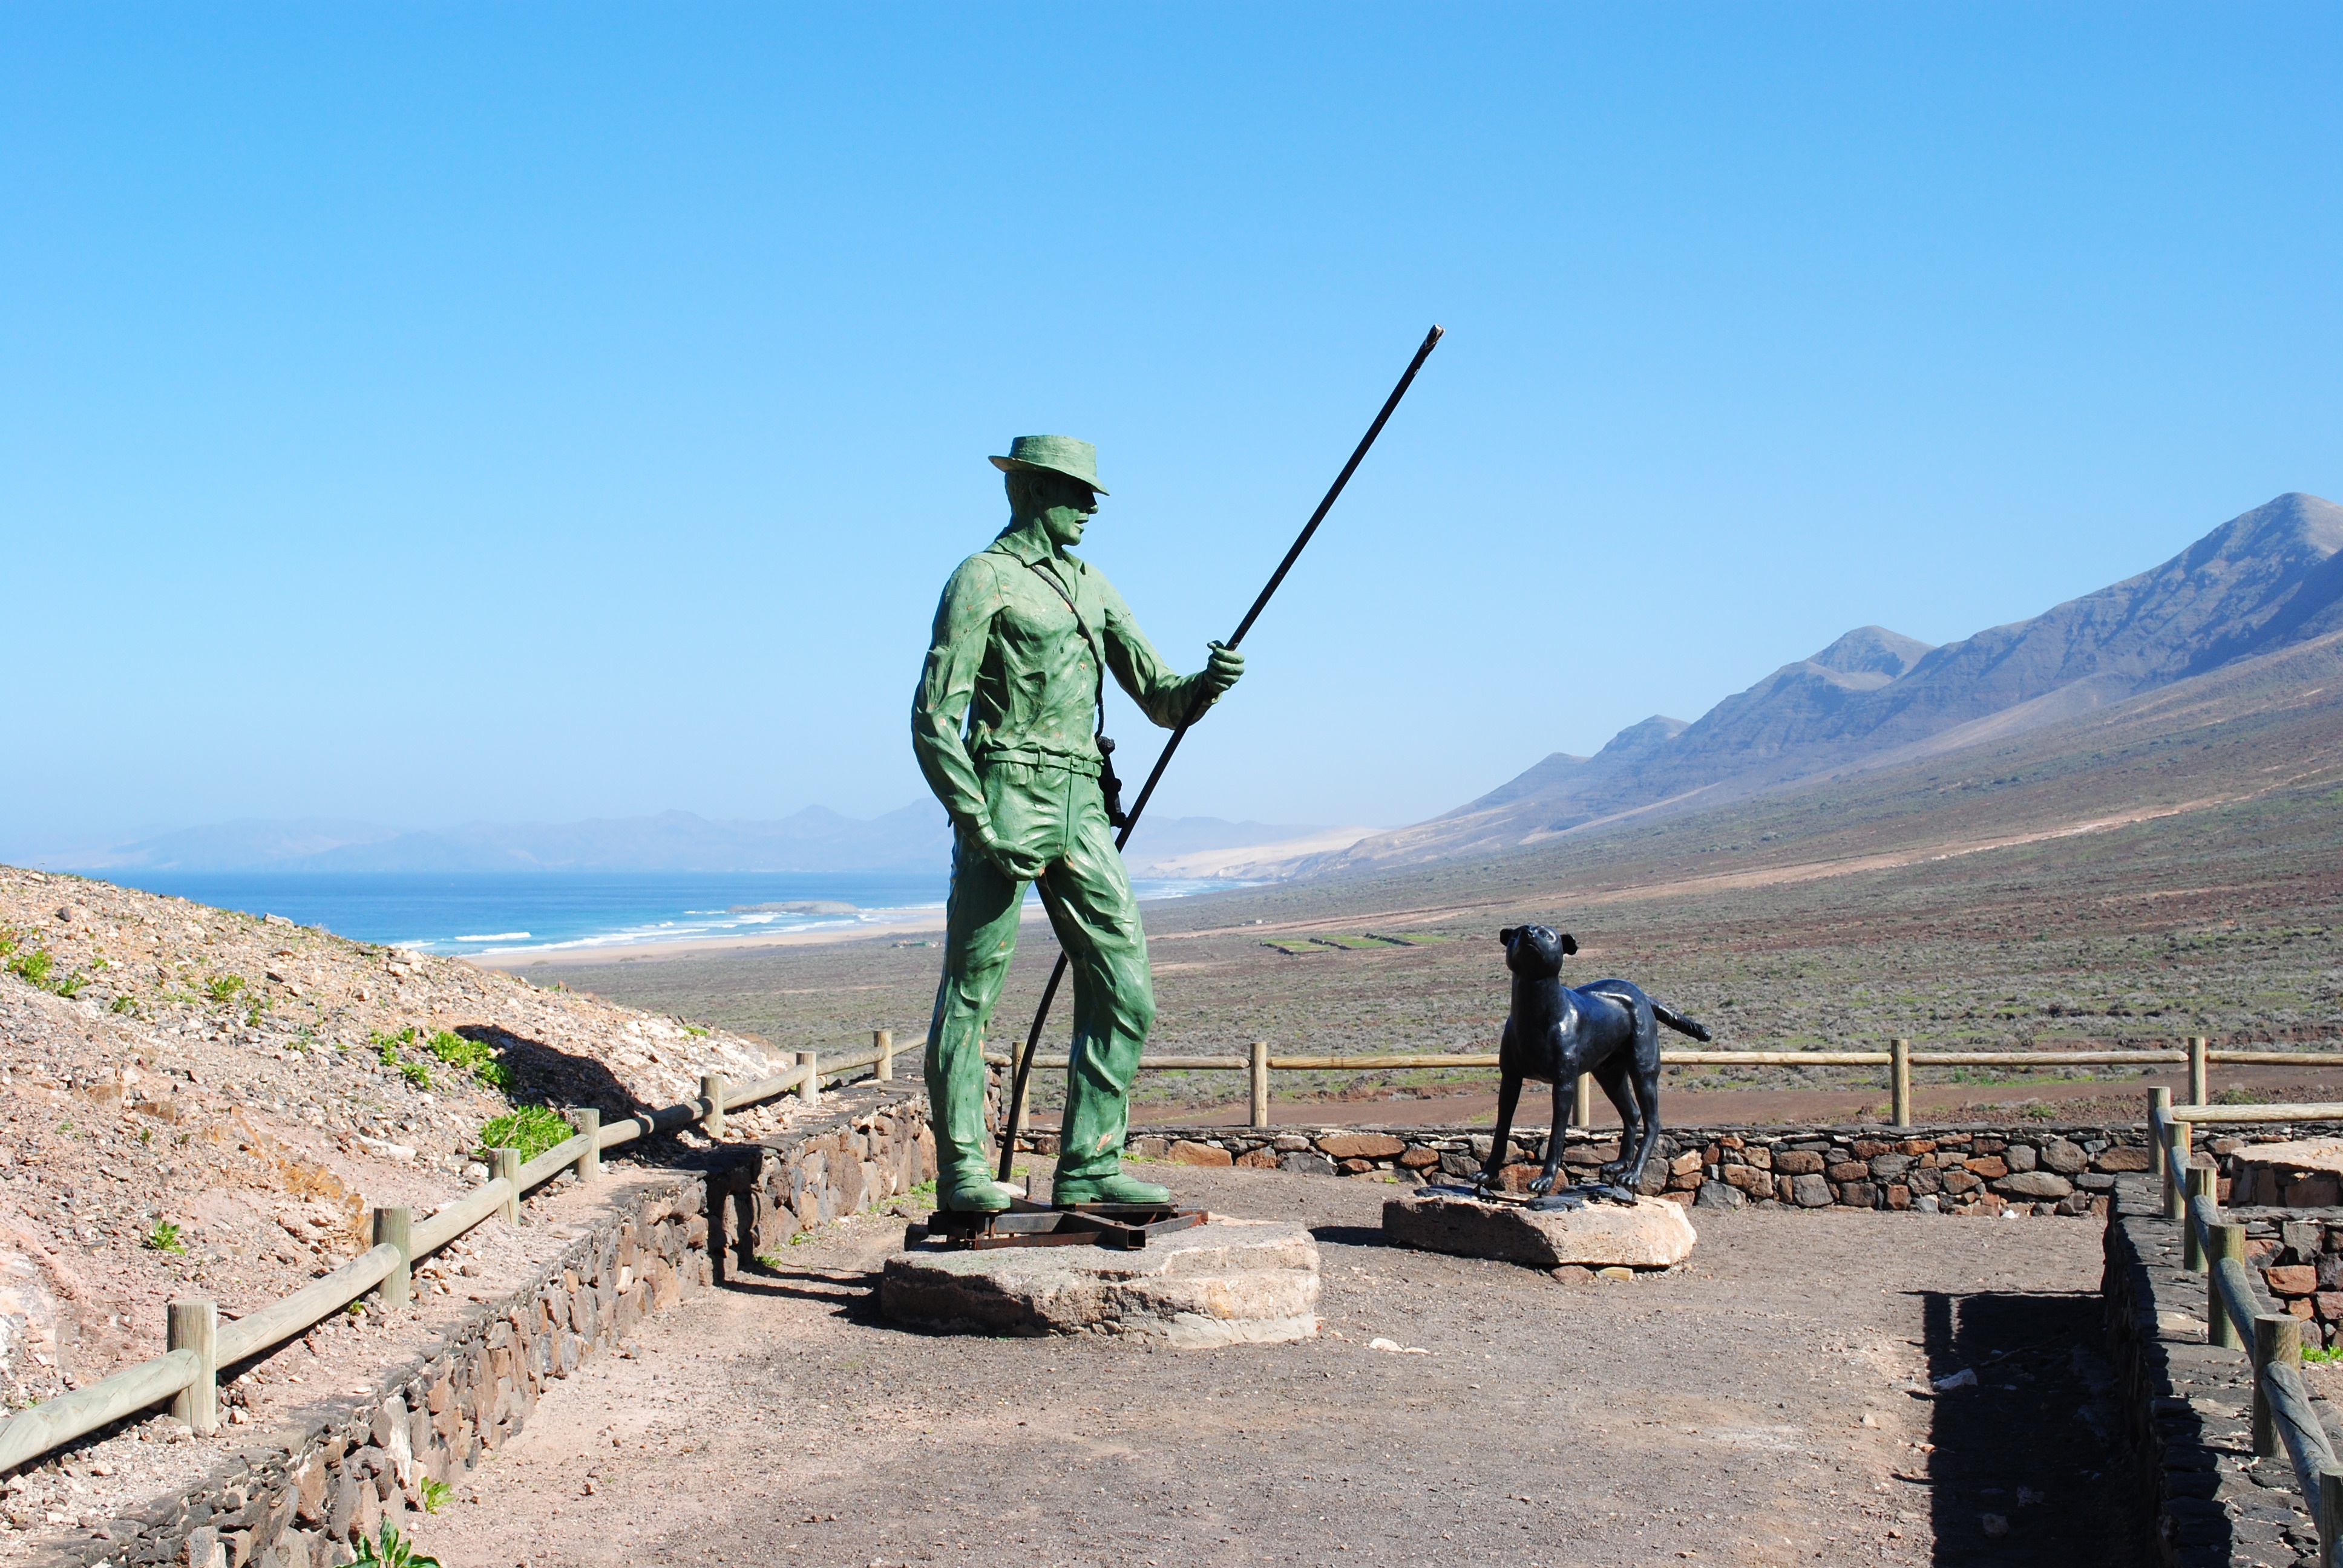
beach, sea, walking, mountain, tourism, west coast, spain, geology, atlantic, fuerteventura, canary islands, mountainous landforms, cofete